Status of Gibraltar

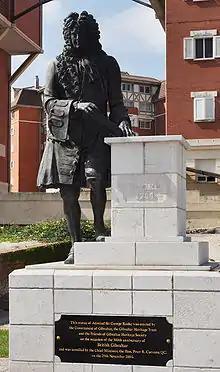
Statue of Admiral Sir George Rooke at Waterport Avenue in Gibraltar

Gibraltar was captured in 1704 by a force led by Admiral Sir George Rooke representing the Grand Alliance on behalf of the Archduke Charles, pretender to the Spanish Throne. After the battle, almost all of the inhabitants decided to leave. Spanish attempts to regain the territory in the Twelfth Siege of Gibraltar failed, and it was eventually ceded to the Kingdom of Great Britain by Spain in the 1713 Treaty of Utrecht as part of the settlement of the War of the Spanish Succession. In that treaty, Spain ceded to Great Britain "the full and entire propriety of the town and castle of Gibraltar, together with the port, fortifications, and forts thereunto belonging ... for ever, without any exception or impediment whatsoever."